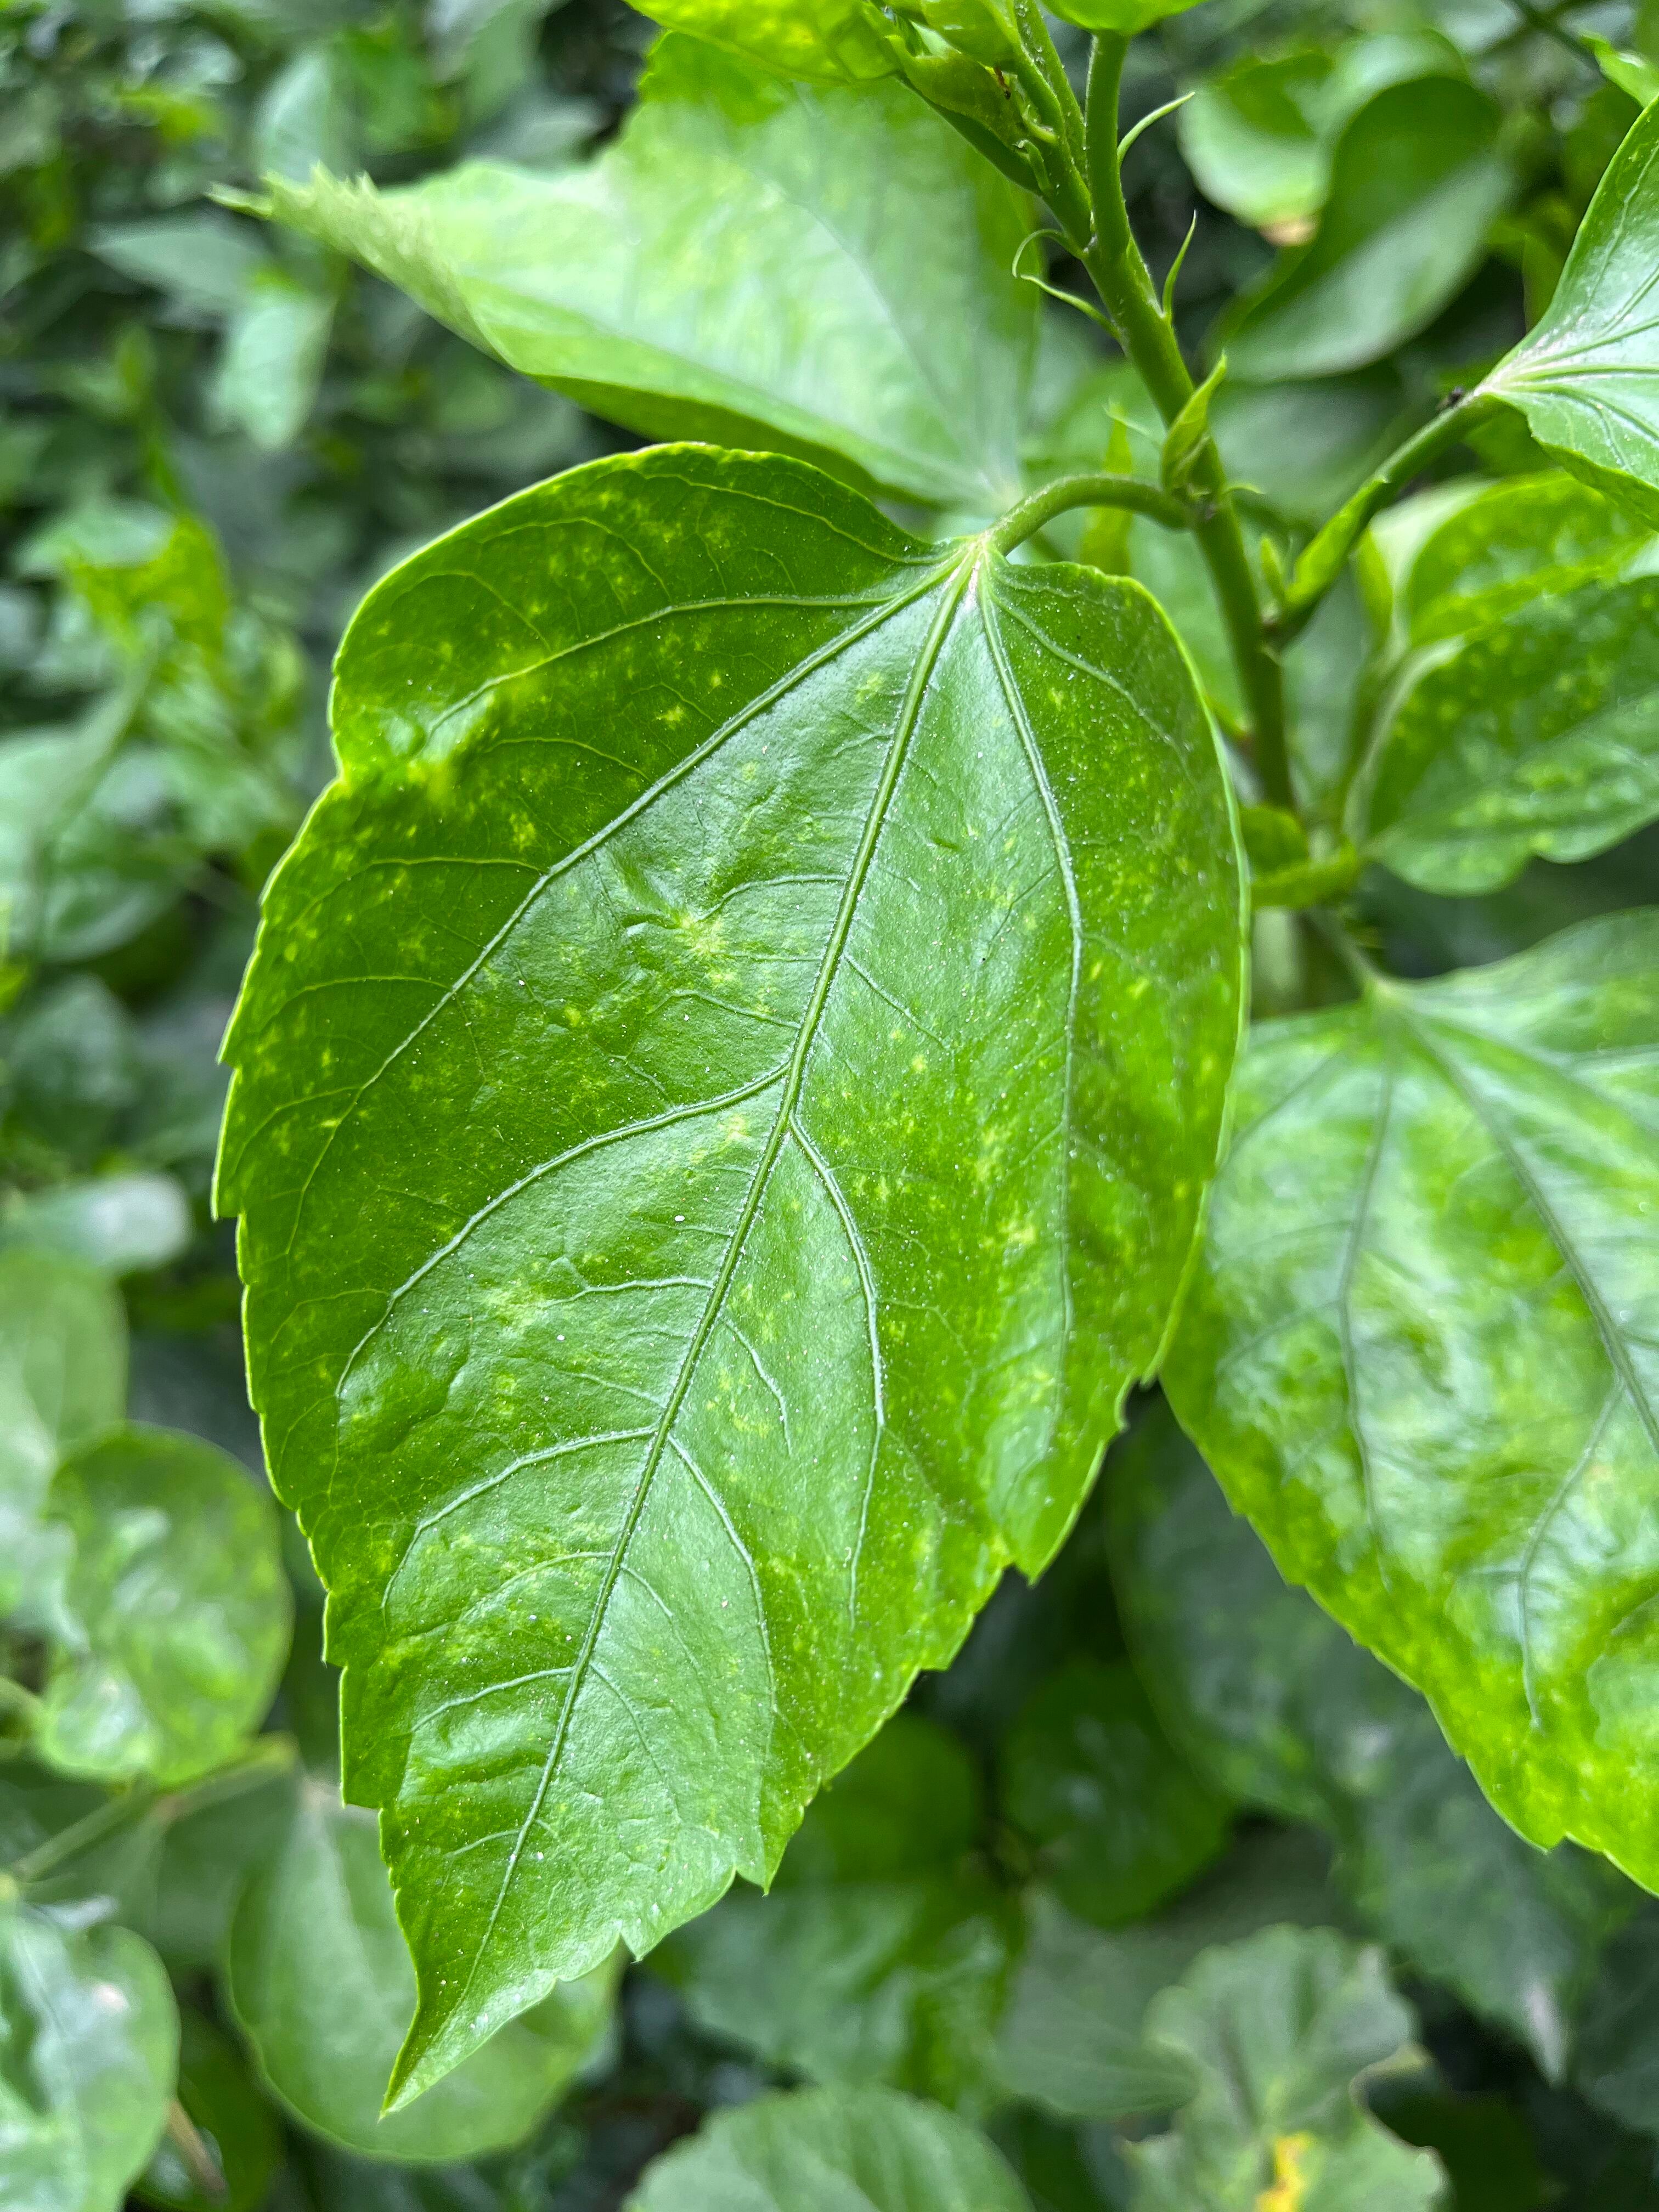
Plant species: hibiscus-rosa-sinensis